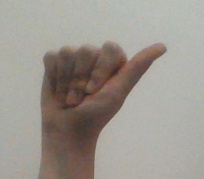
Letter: dhad